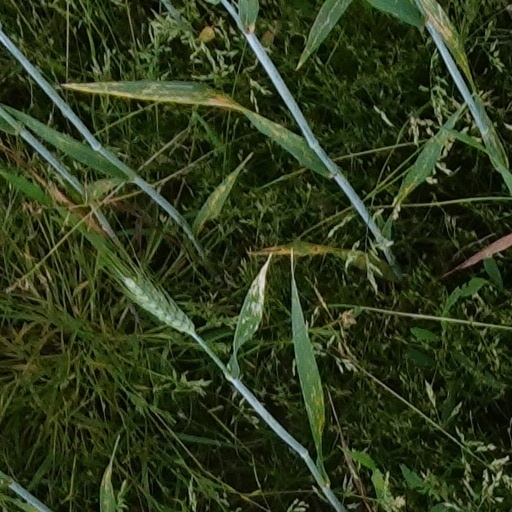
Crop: wheat